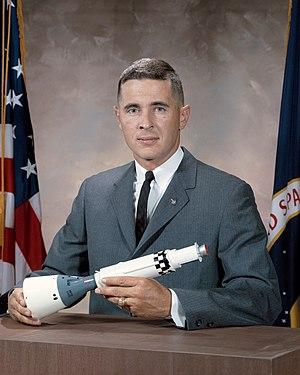
André Parrot entreprend des fouilles archéologiques à Mari en Syrie.
William Alison Anders, né le 17 octobre 1933 à Hong Kong, est un ancien astronaute de la NASA.